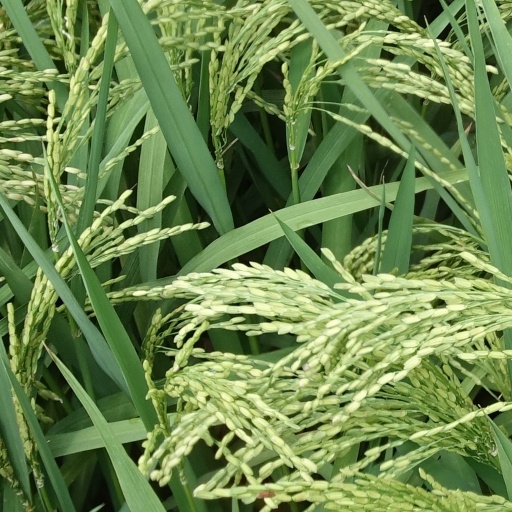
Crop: rice